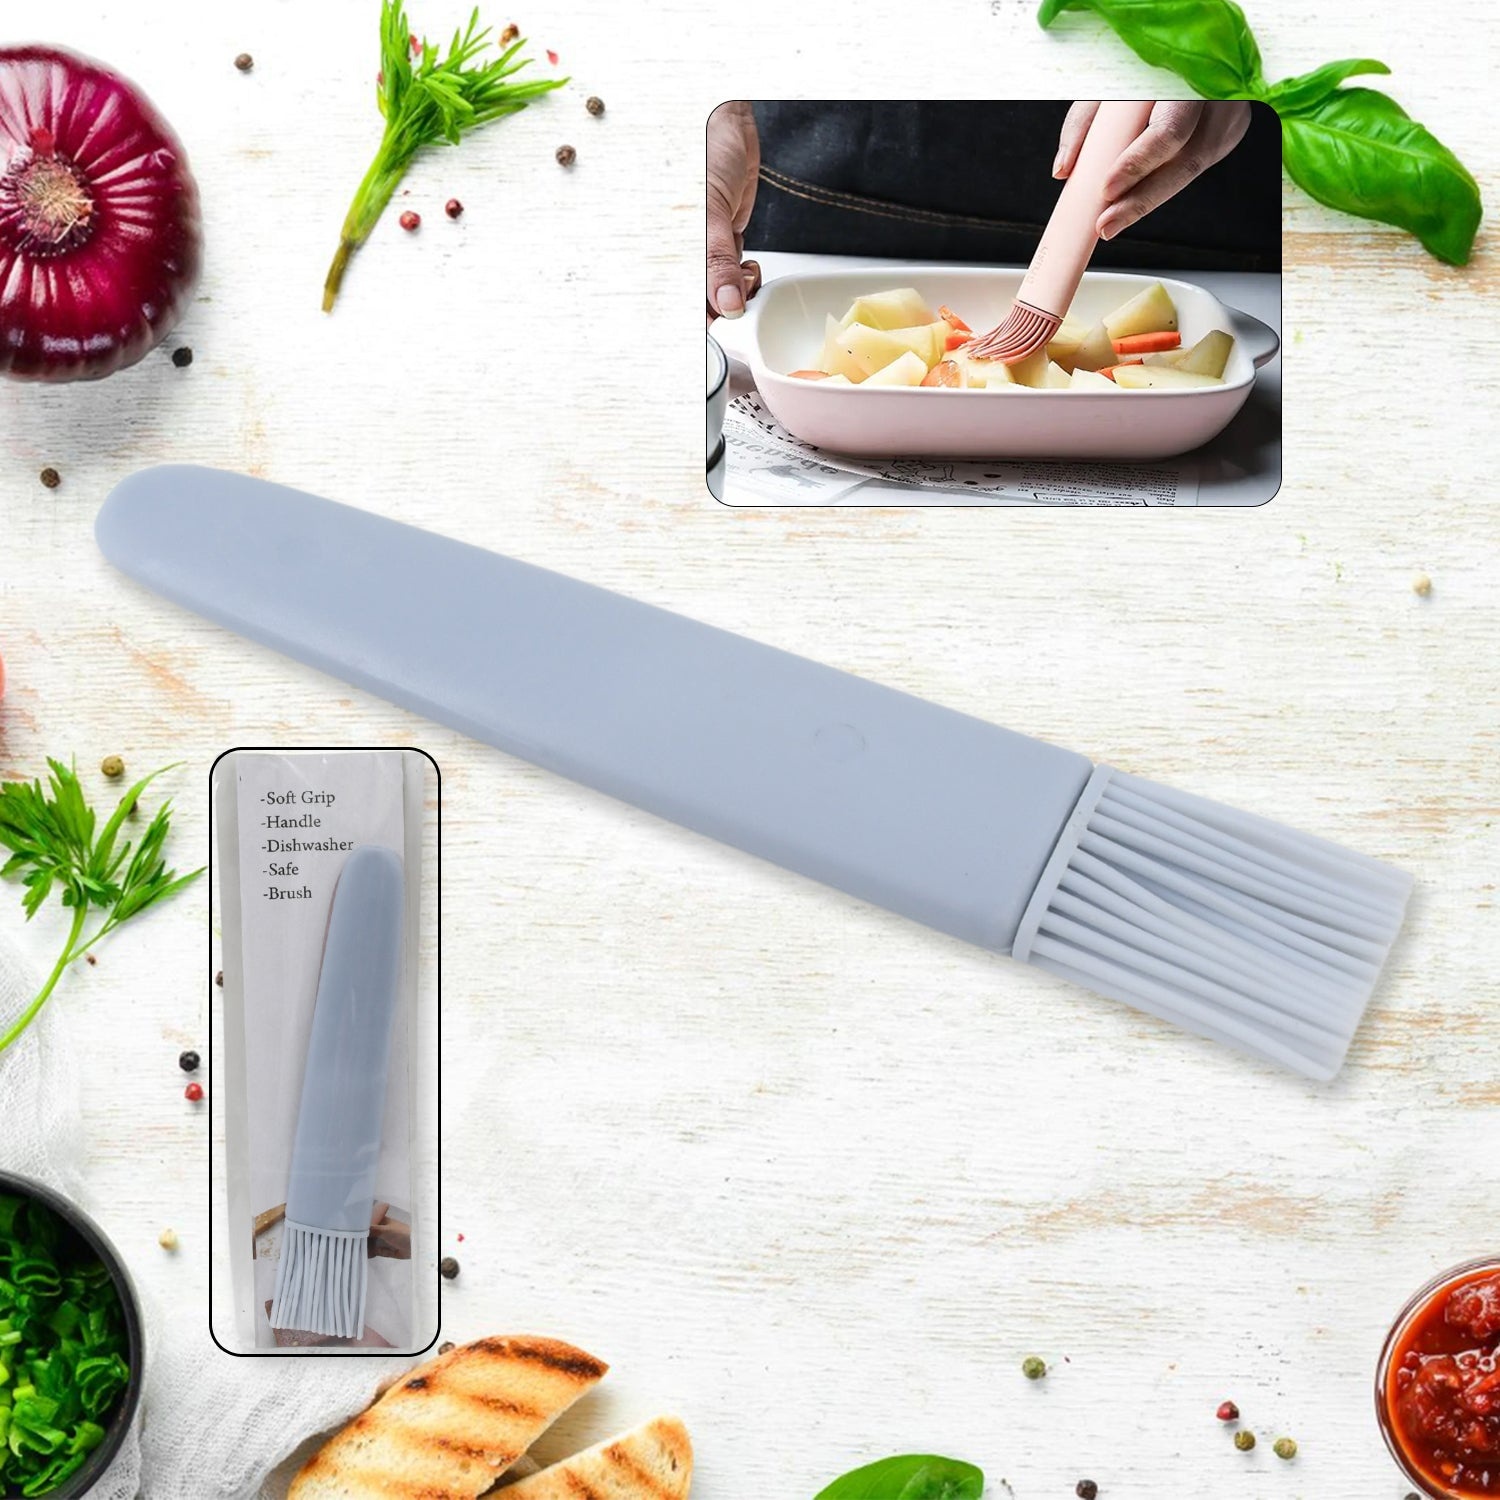
Pastry Brush, Basting Brush BBQ Sauce Marinade Meat Silicone Oil Brush (1 Pc)
Pastry Brush, Basting Brush BBQ Sauce Marinade Meat Silicone Oil Brush Heat-Resistant Food Grade Cooking Brush for Baking, Cooking, Marinade, Sauce, Steaks (1 Pc) Description :- 【Food grade heat-resistance silicone】The basting brush is made of high quality and high tenacity silicone, which doesn't contain BPA. They are an essential tool for camping, picnicking or cooking. 【Beautiful minimalist color design】The handle of the pastry brush is made of environment-friendly PP material, providing a comfortable grip. The gap between the food grade heat- resistance silicone brush head and the environment-friendly PP handle is designed with a special slot for separation, which is compact and firm, so that the brush head can avoid losing and hair slipping during the baking. 【Best choice for baking】The silicone brush can be dipped in the right amount of seasoning each time when it dipped, spreading most of the seasonings on the food at the same time. It helps you spread oil, butter, sauce and marinade evenly and easily. Soft silicone bristles with high toughness keep your food free of any bristles, so that it is suitable for barbecuing ribs, chicken, steak or anything else that needs extra seasoning. 【Durable and easy to maintain】You can easily wash it by hand, or put the cooking brush in the dishwasher. Its split design allows it to dry quickly and refresh after cleaning. And no residue or odor left! The food brush does not harden even leave it for a long time. These silicone brush sets can be reused for years and save a lot of money! Dimension :- Volu. Weight (Gm) :- 66 Product Weight (Gm) :- 30 Ship Weight (Gm) :- 66 Length (Cm) :- 20 Breadth (Cm) :- 7 Height (Cm) :- 2
Brand: www.aihana.in
Category: Home & Garden > Kitchen & Dining > Kitchen Tools & Utensils > Basting Brushes